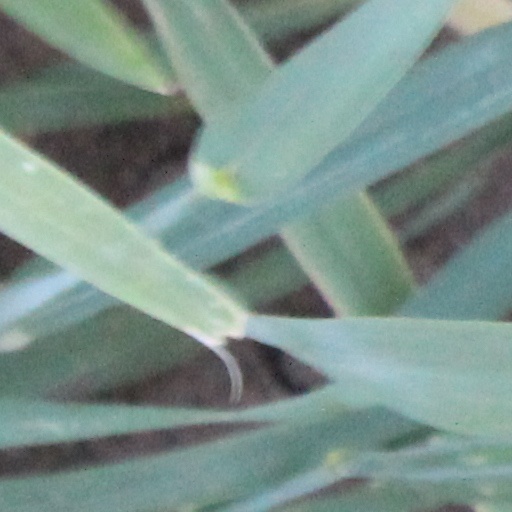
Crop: wheat